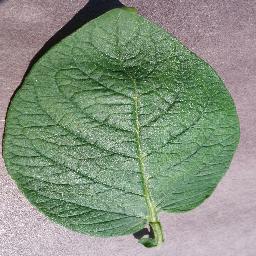
Etiqueta: Sana